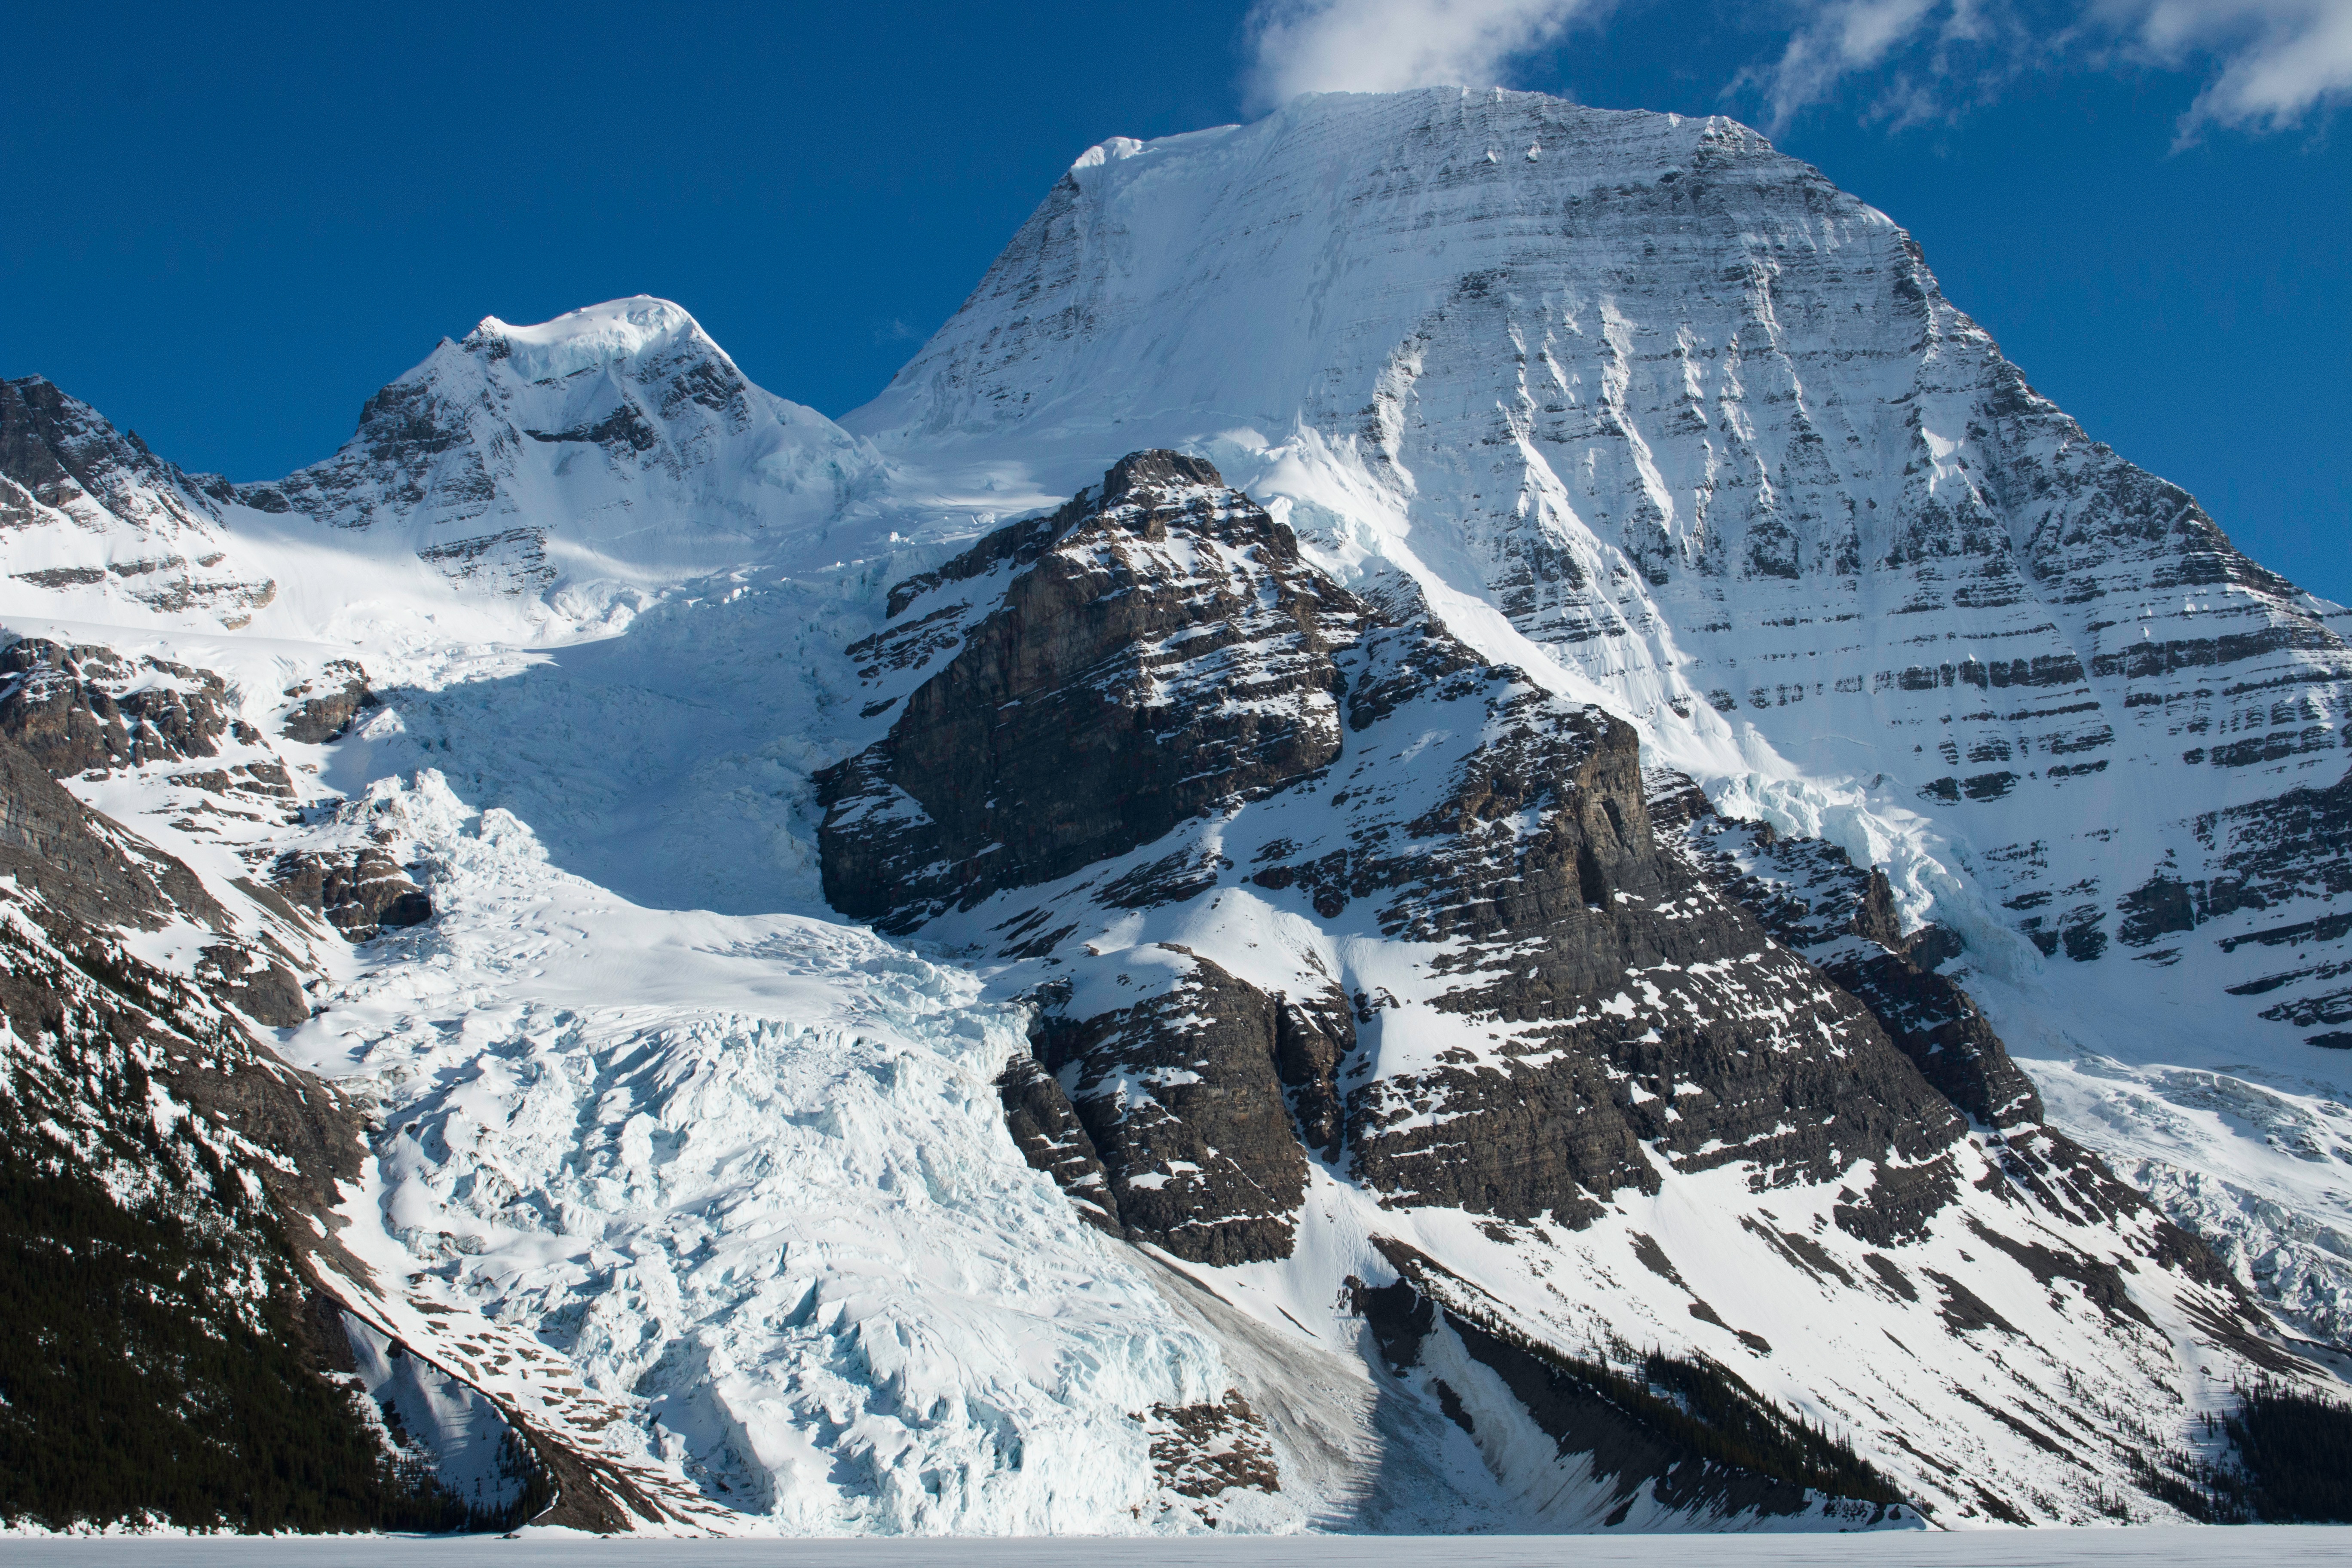
rock, mountain, snow, winter, peak, mountain range, glacier, snowy, extreme sport, ridge, summit, mountaineering, massif, alps, cirque, piste, landform, ski touring, ski mountaineering, geographical feature, mountainous landforms, glacial landform, geological phenomenon, ar te